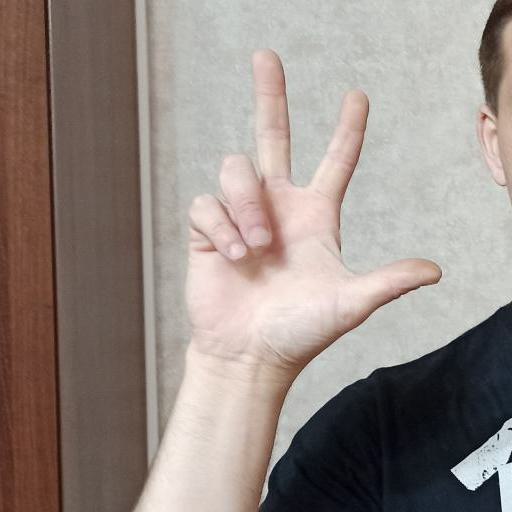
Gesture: three2